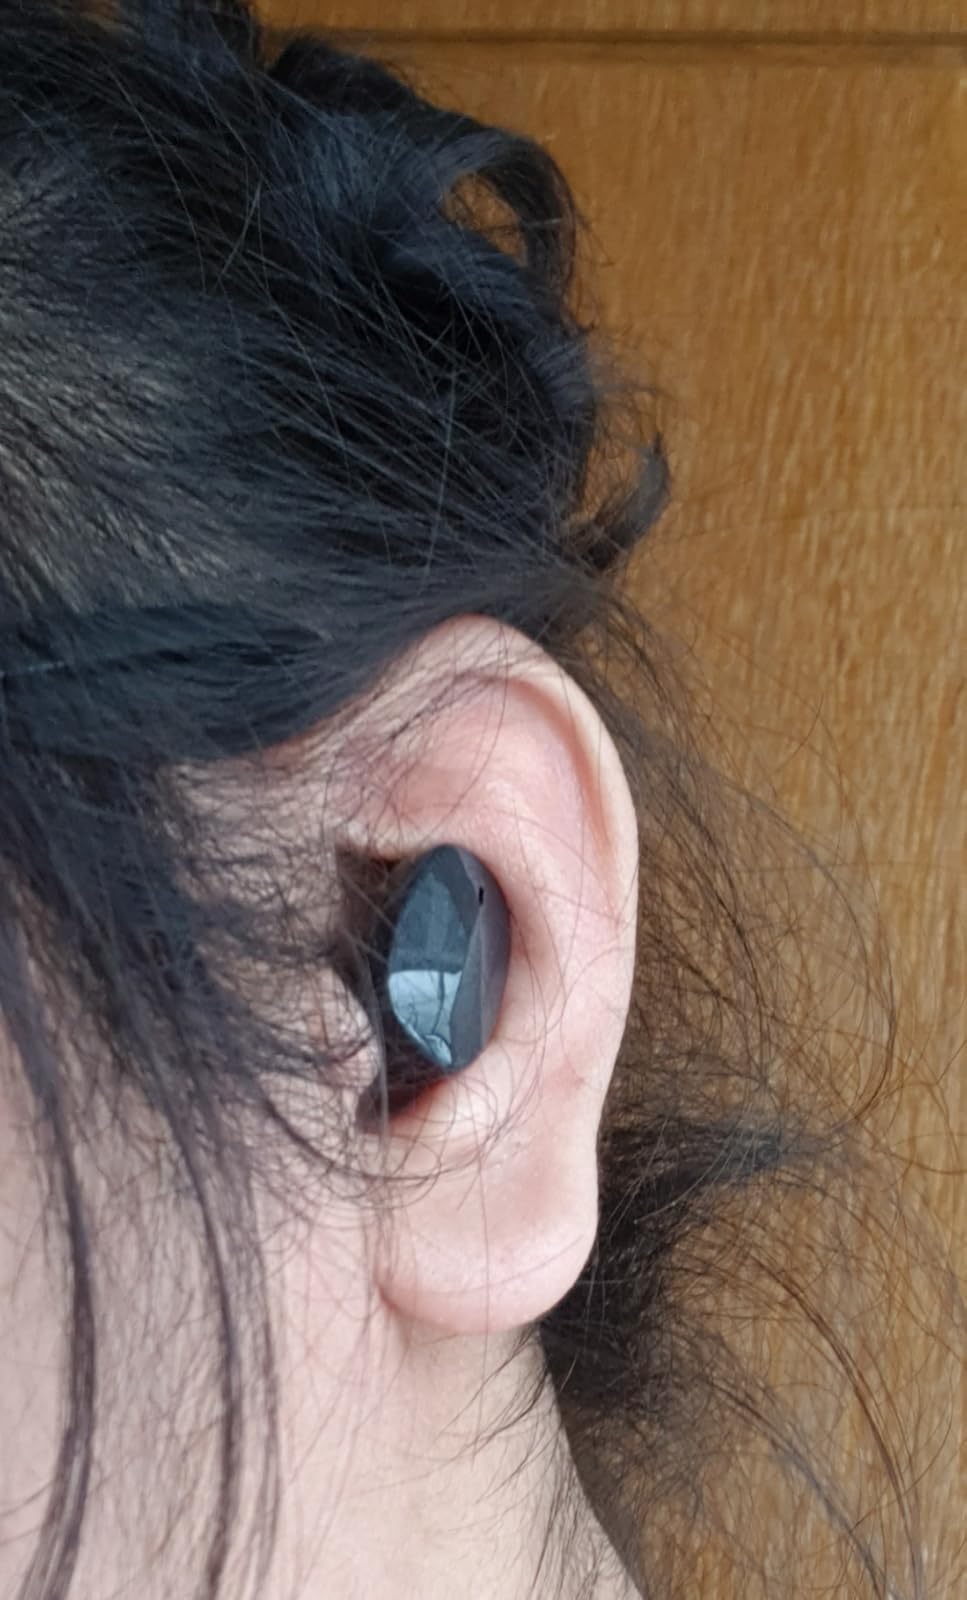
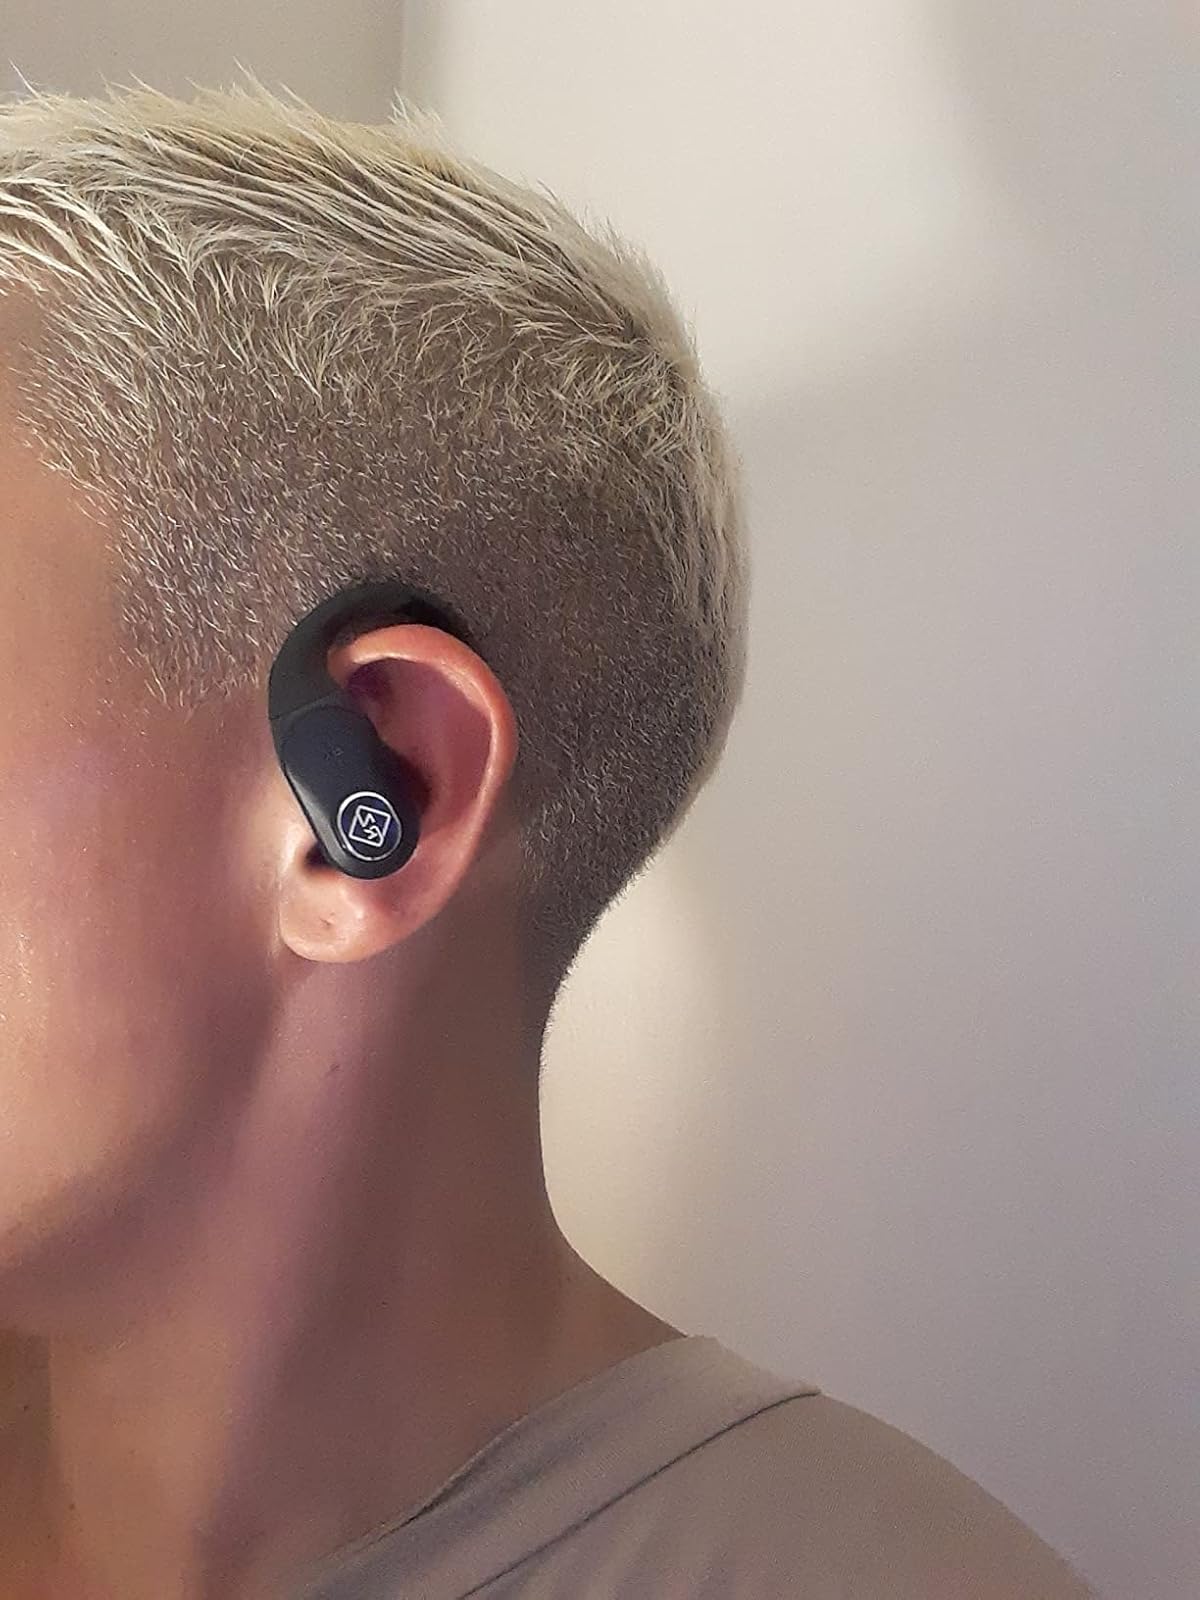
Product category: earbuds
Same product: no